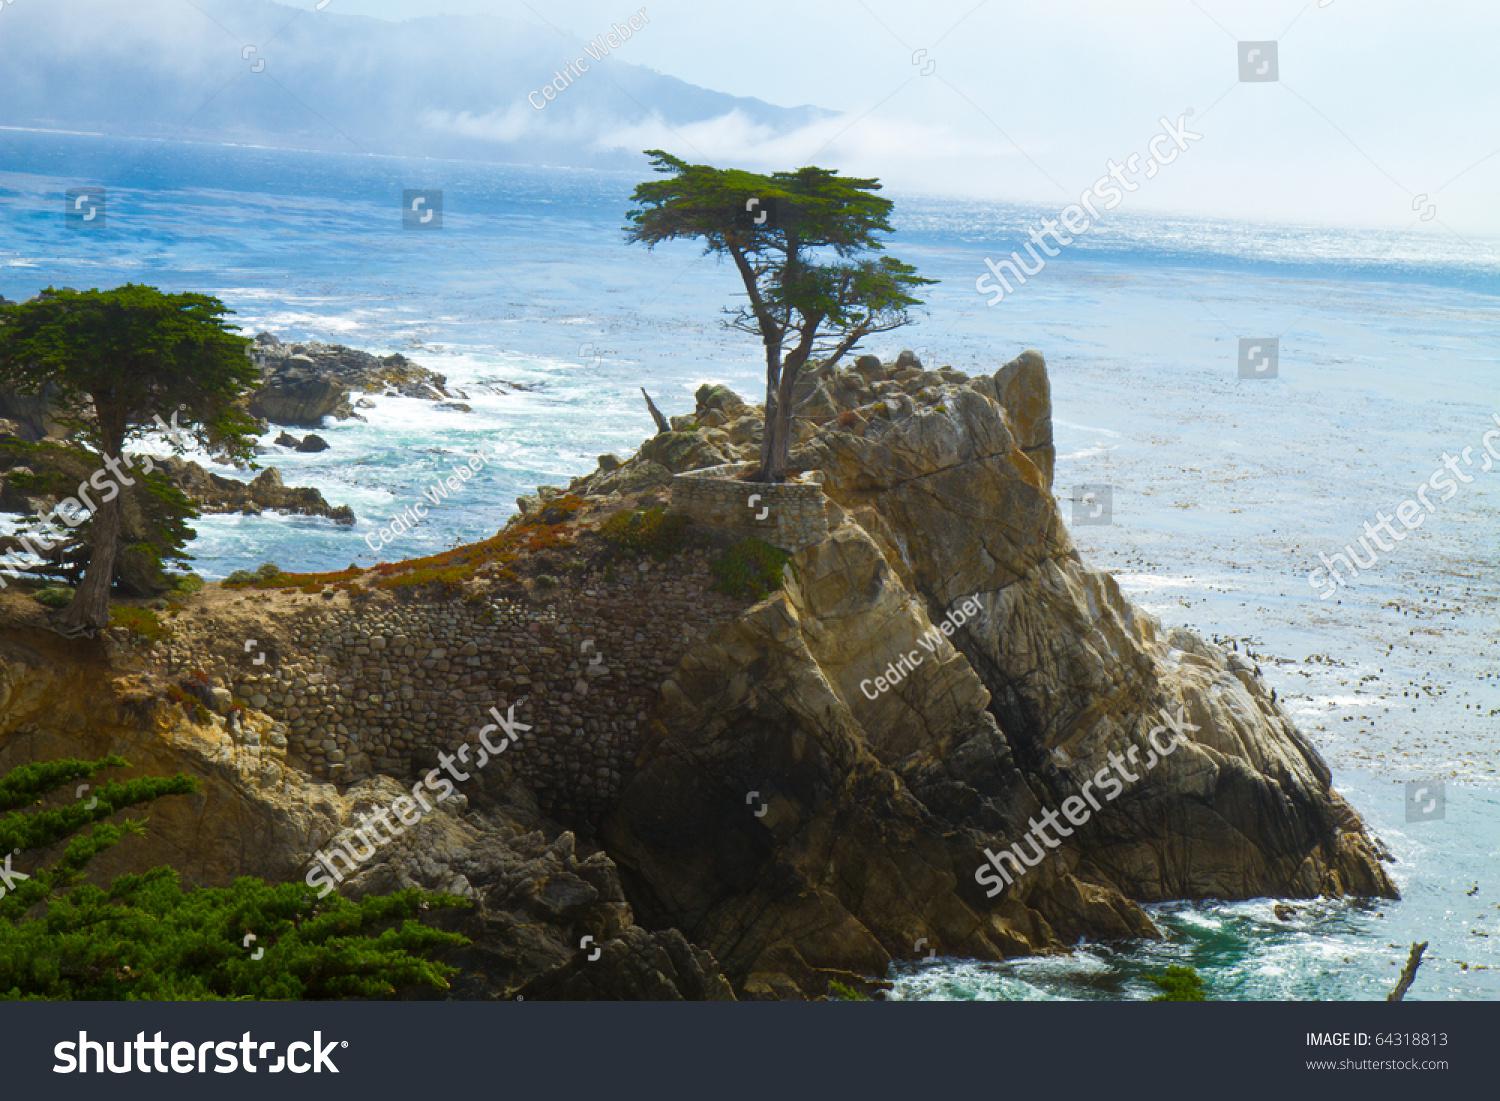
shore : the tree in the ocean
Relation: Subjective